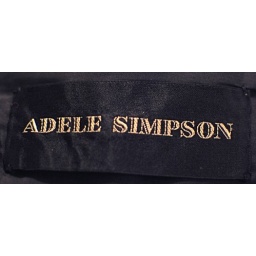
Label for a colorful mid 60's, woven wool Adele Simpson dress with a metal zipper in the back.